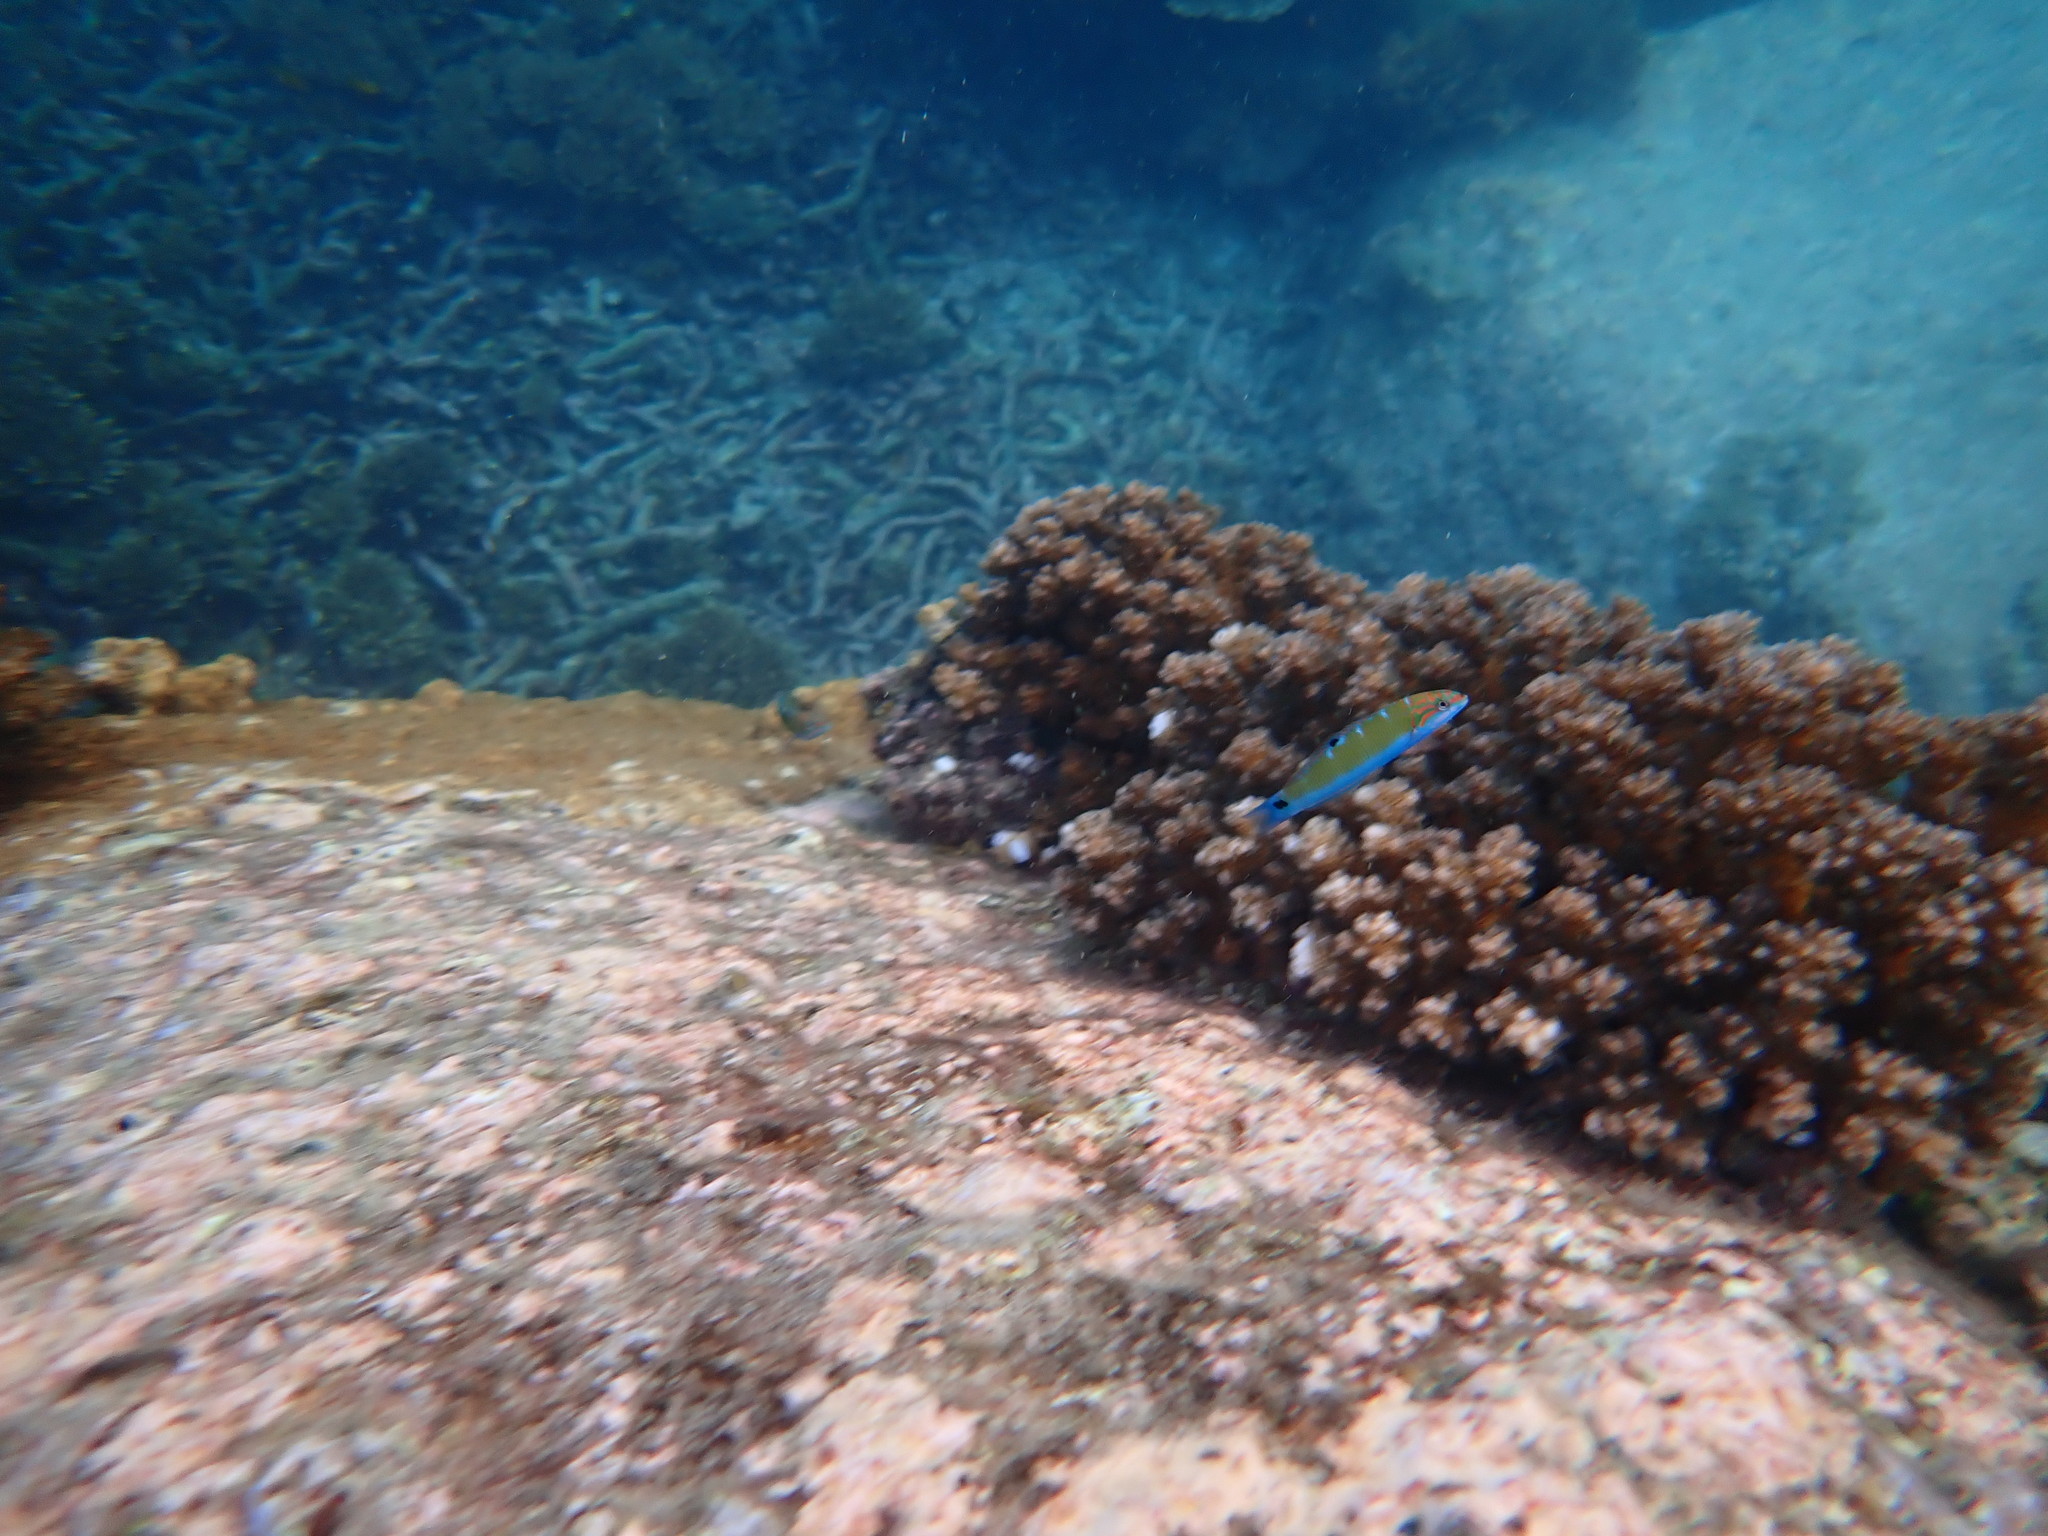
Thalassoma lunare (Moon Wrasse)